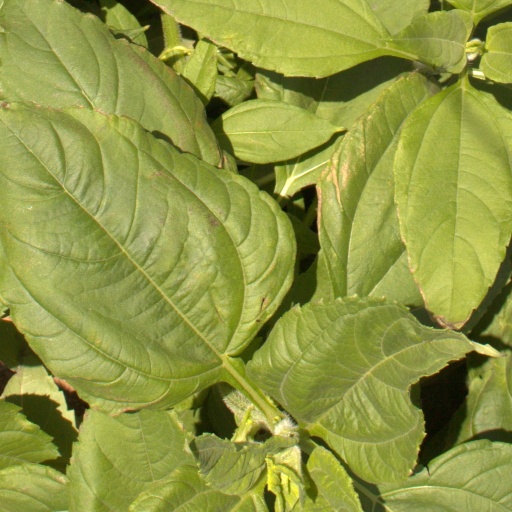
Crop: Jerusalem artichoke